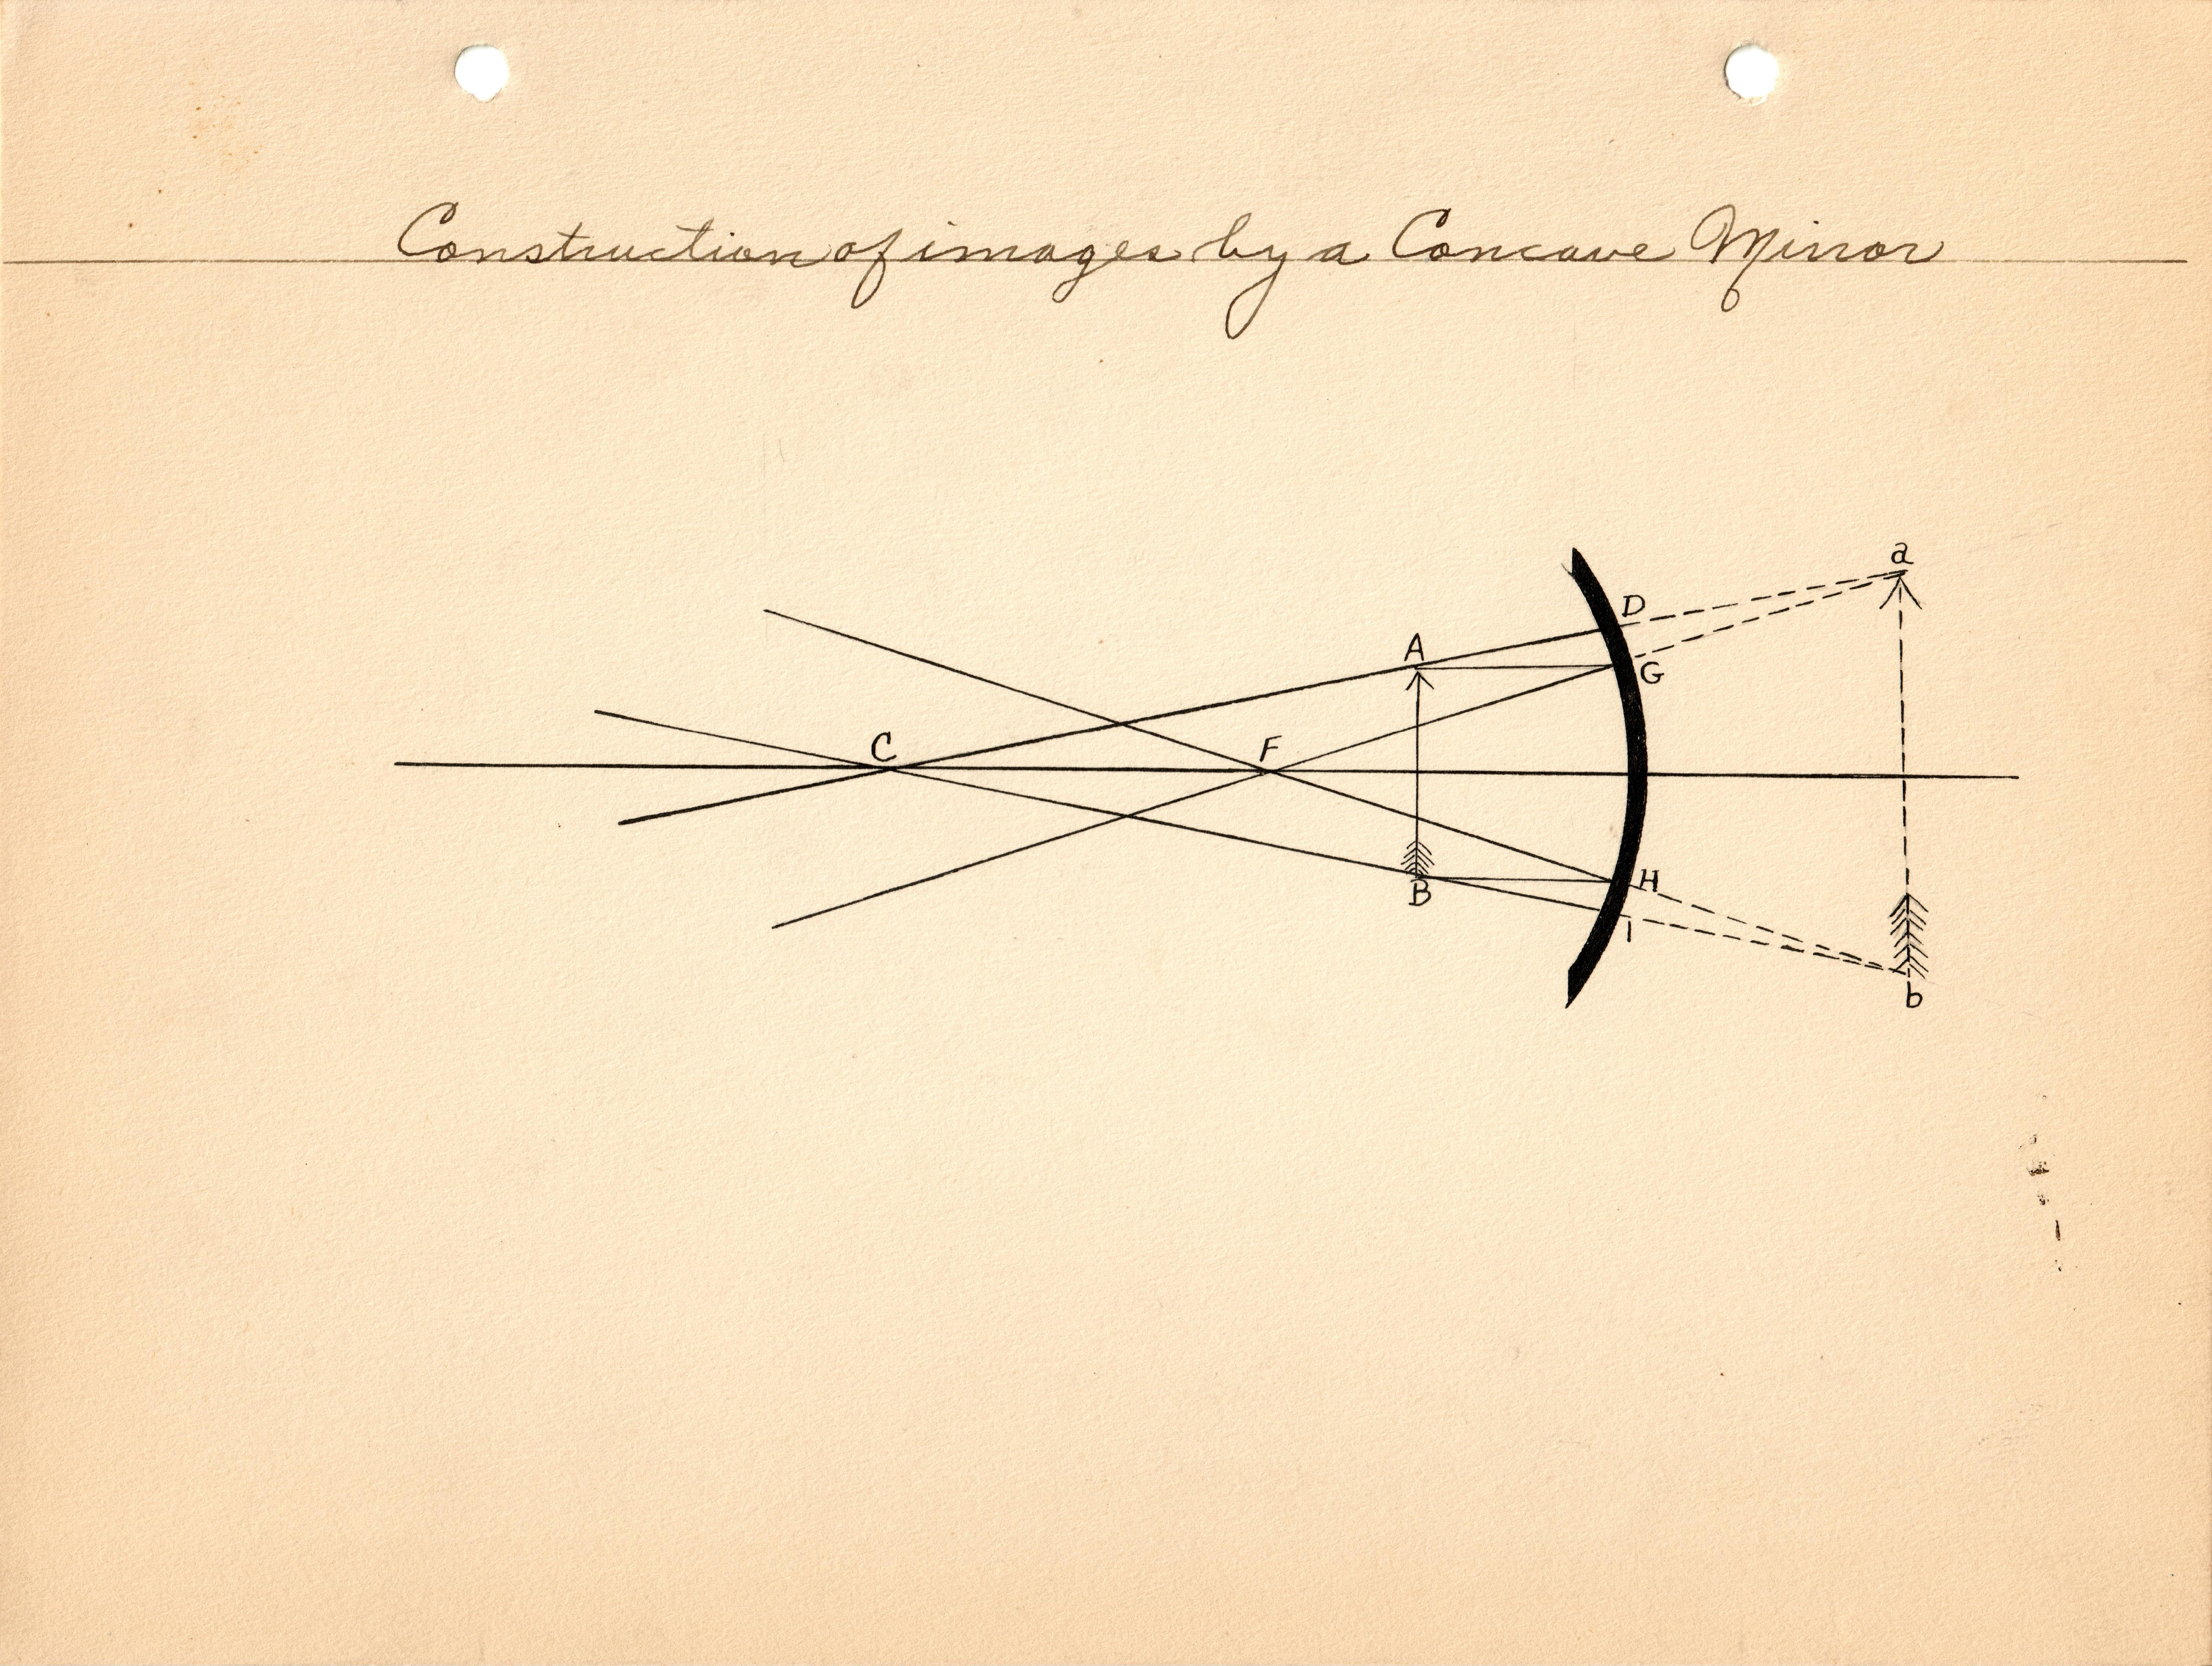
Construction of Images by Concave Mirro
Specialty: lab-equipment